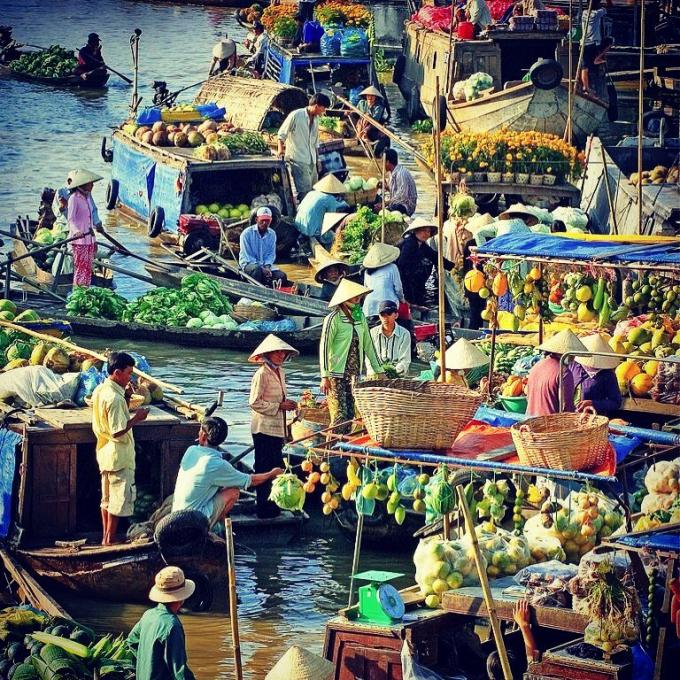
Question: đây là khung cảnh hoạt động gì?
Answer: họp chợ nổi trên sông